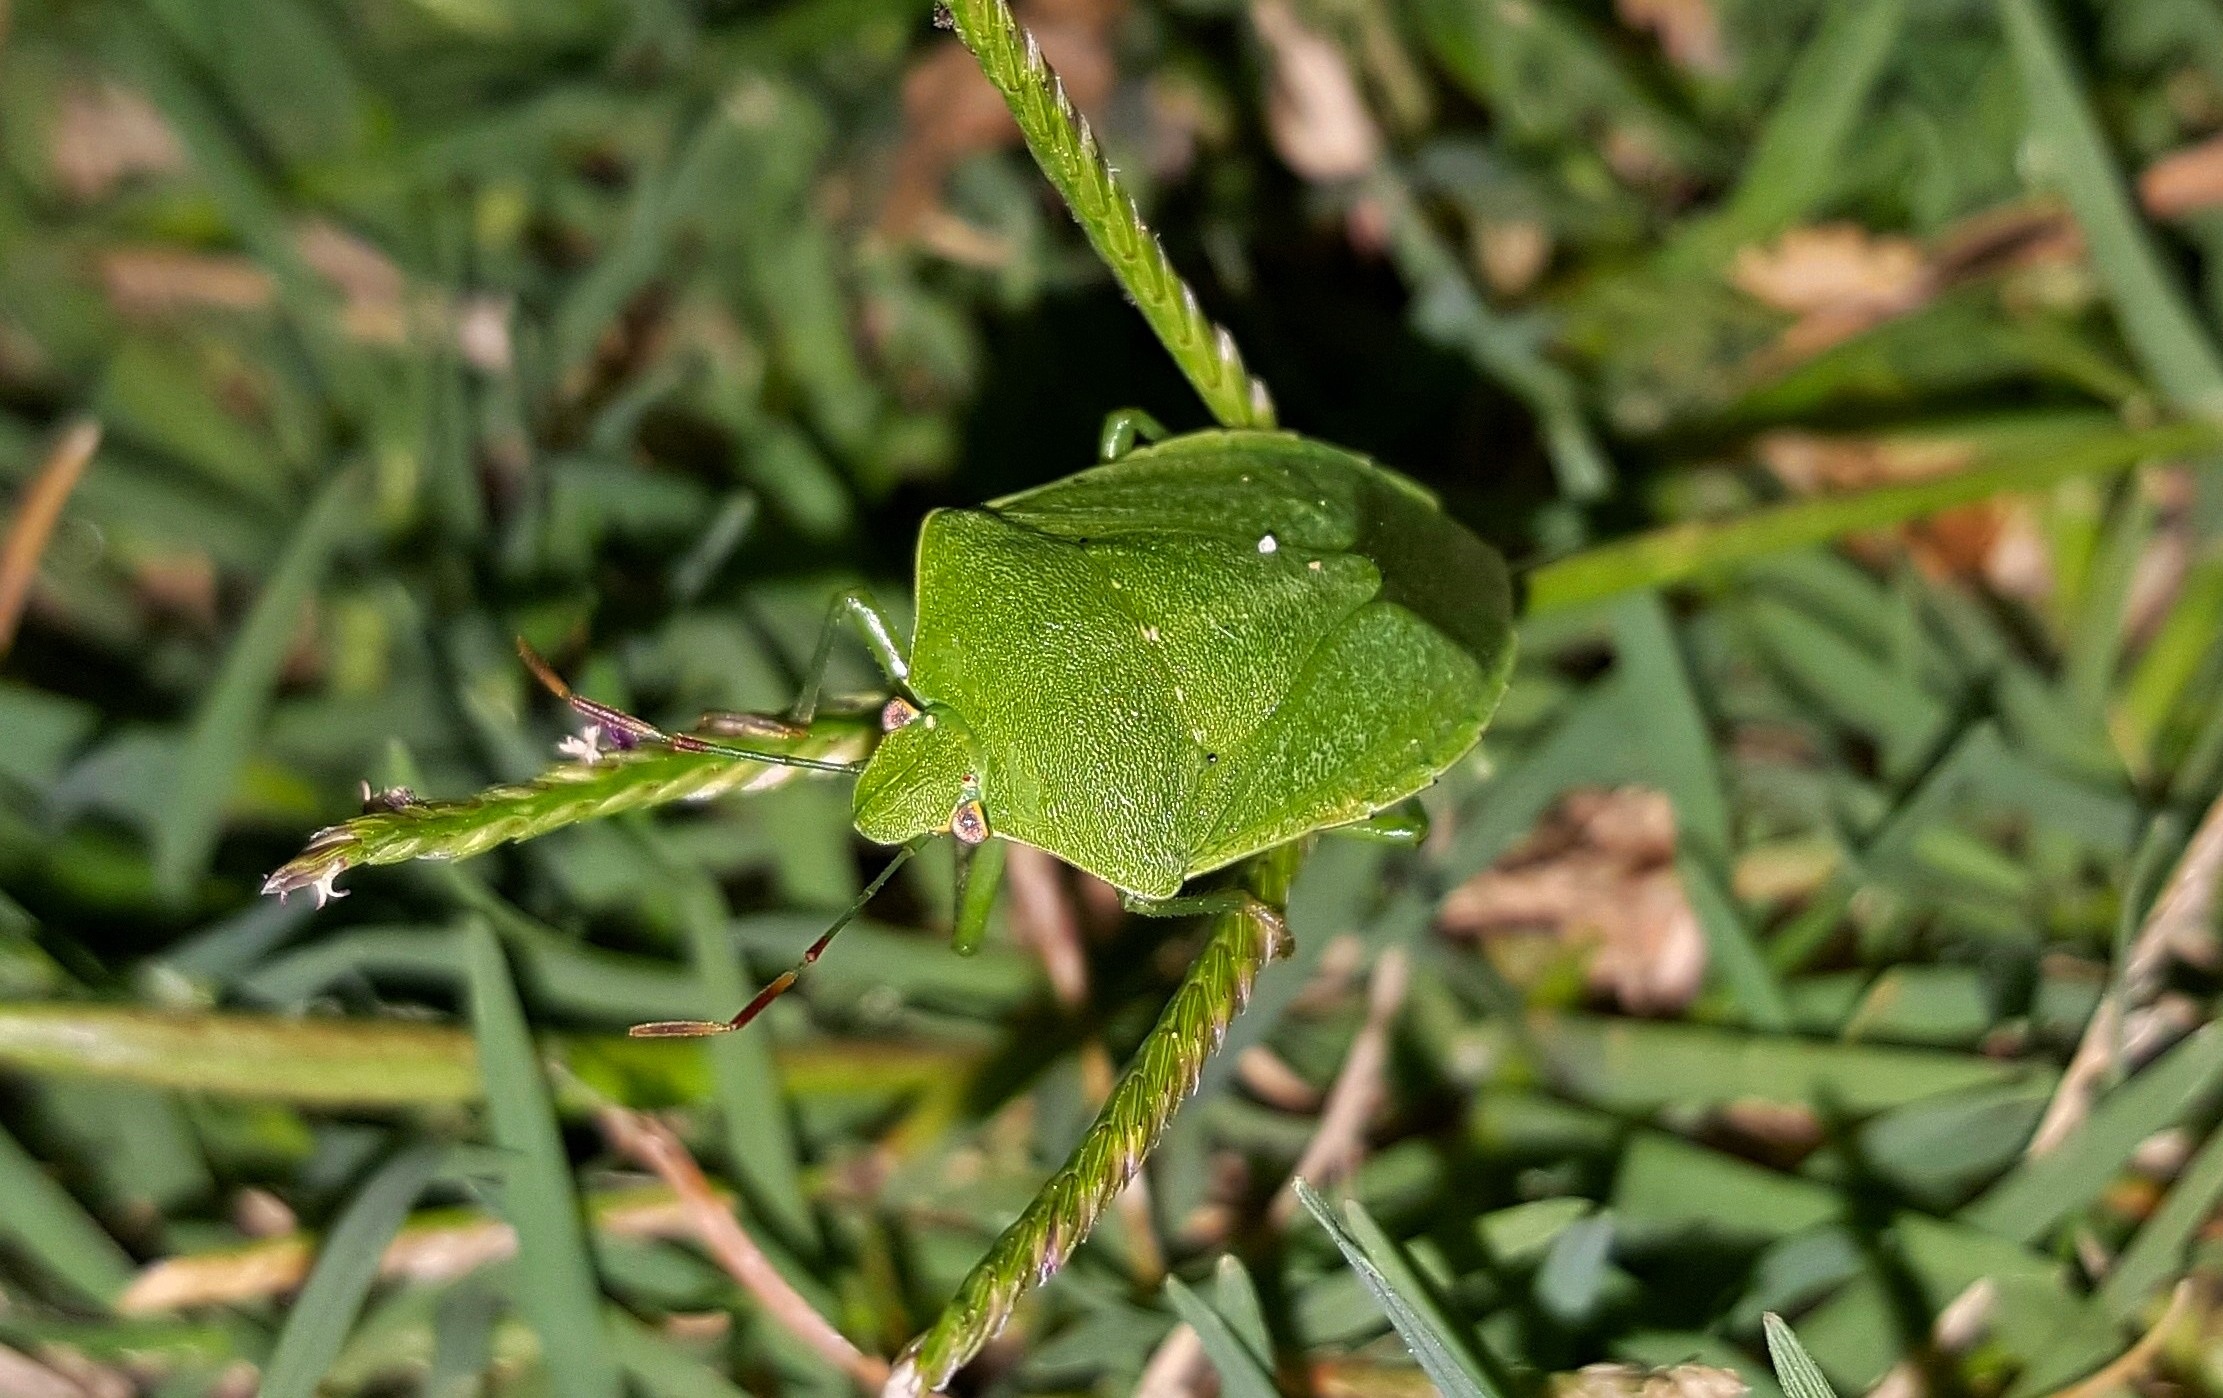
nature, grass, plant, lawn, leaf, flower, wildlife, foliage, green, insect, biology, bug, botany, flora, fauna, wildflower, close up, entomology, shrub, creature, macro photography, arthropods, flowering plant, flying insect, green stink bug, green bug, stink bug, stinky, chinavia hilaris, grass family, land plant